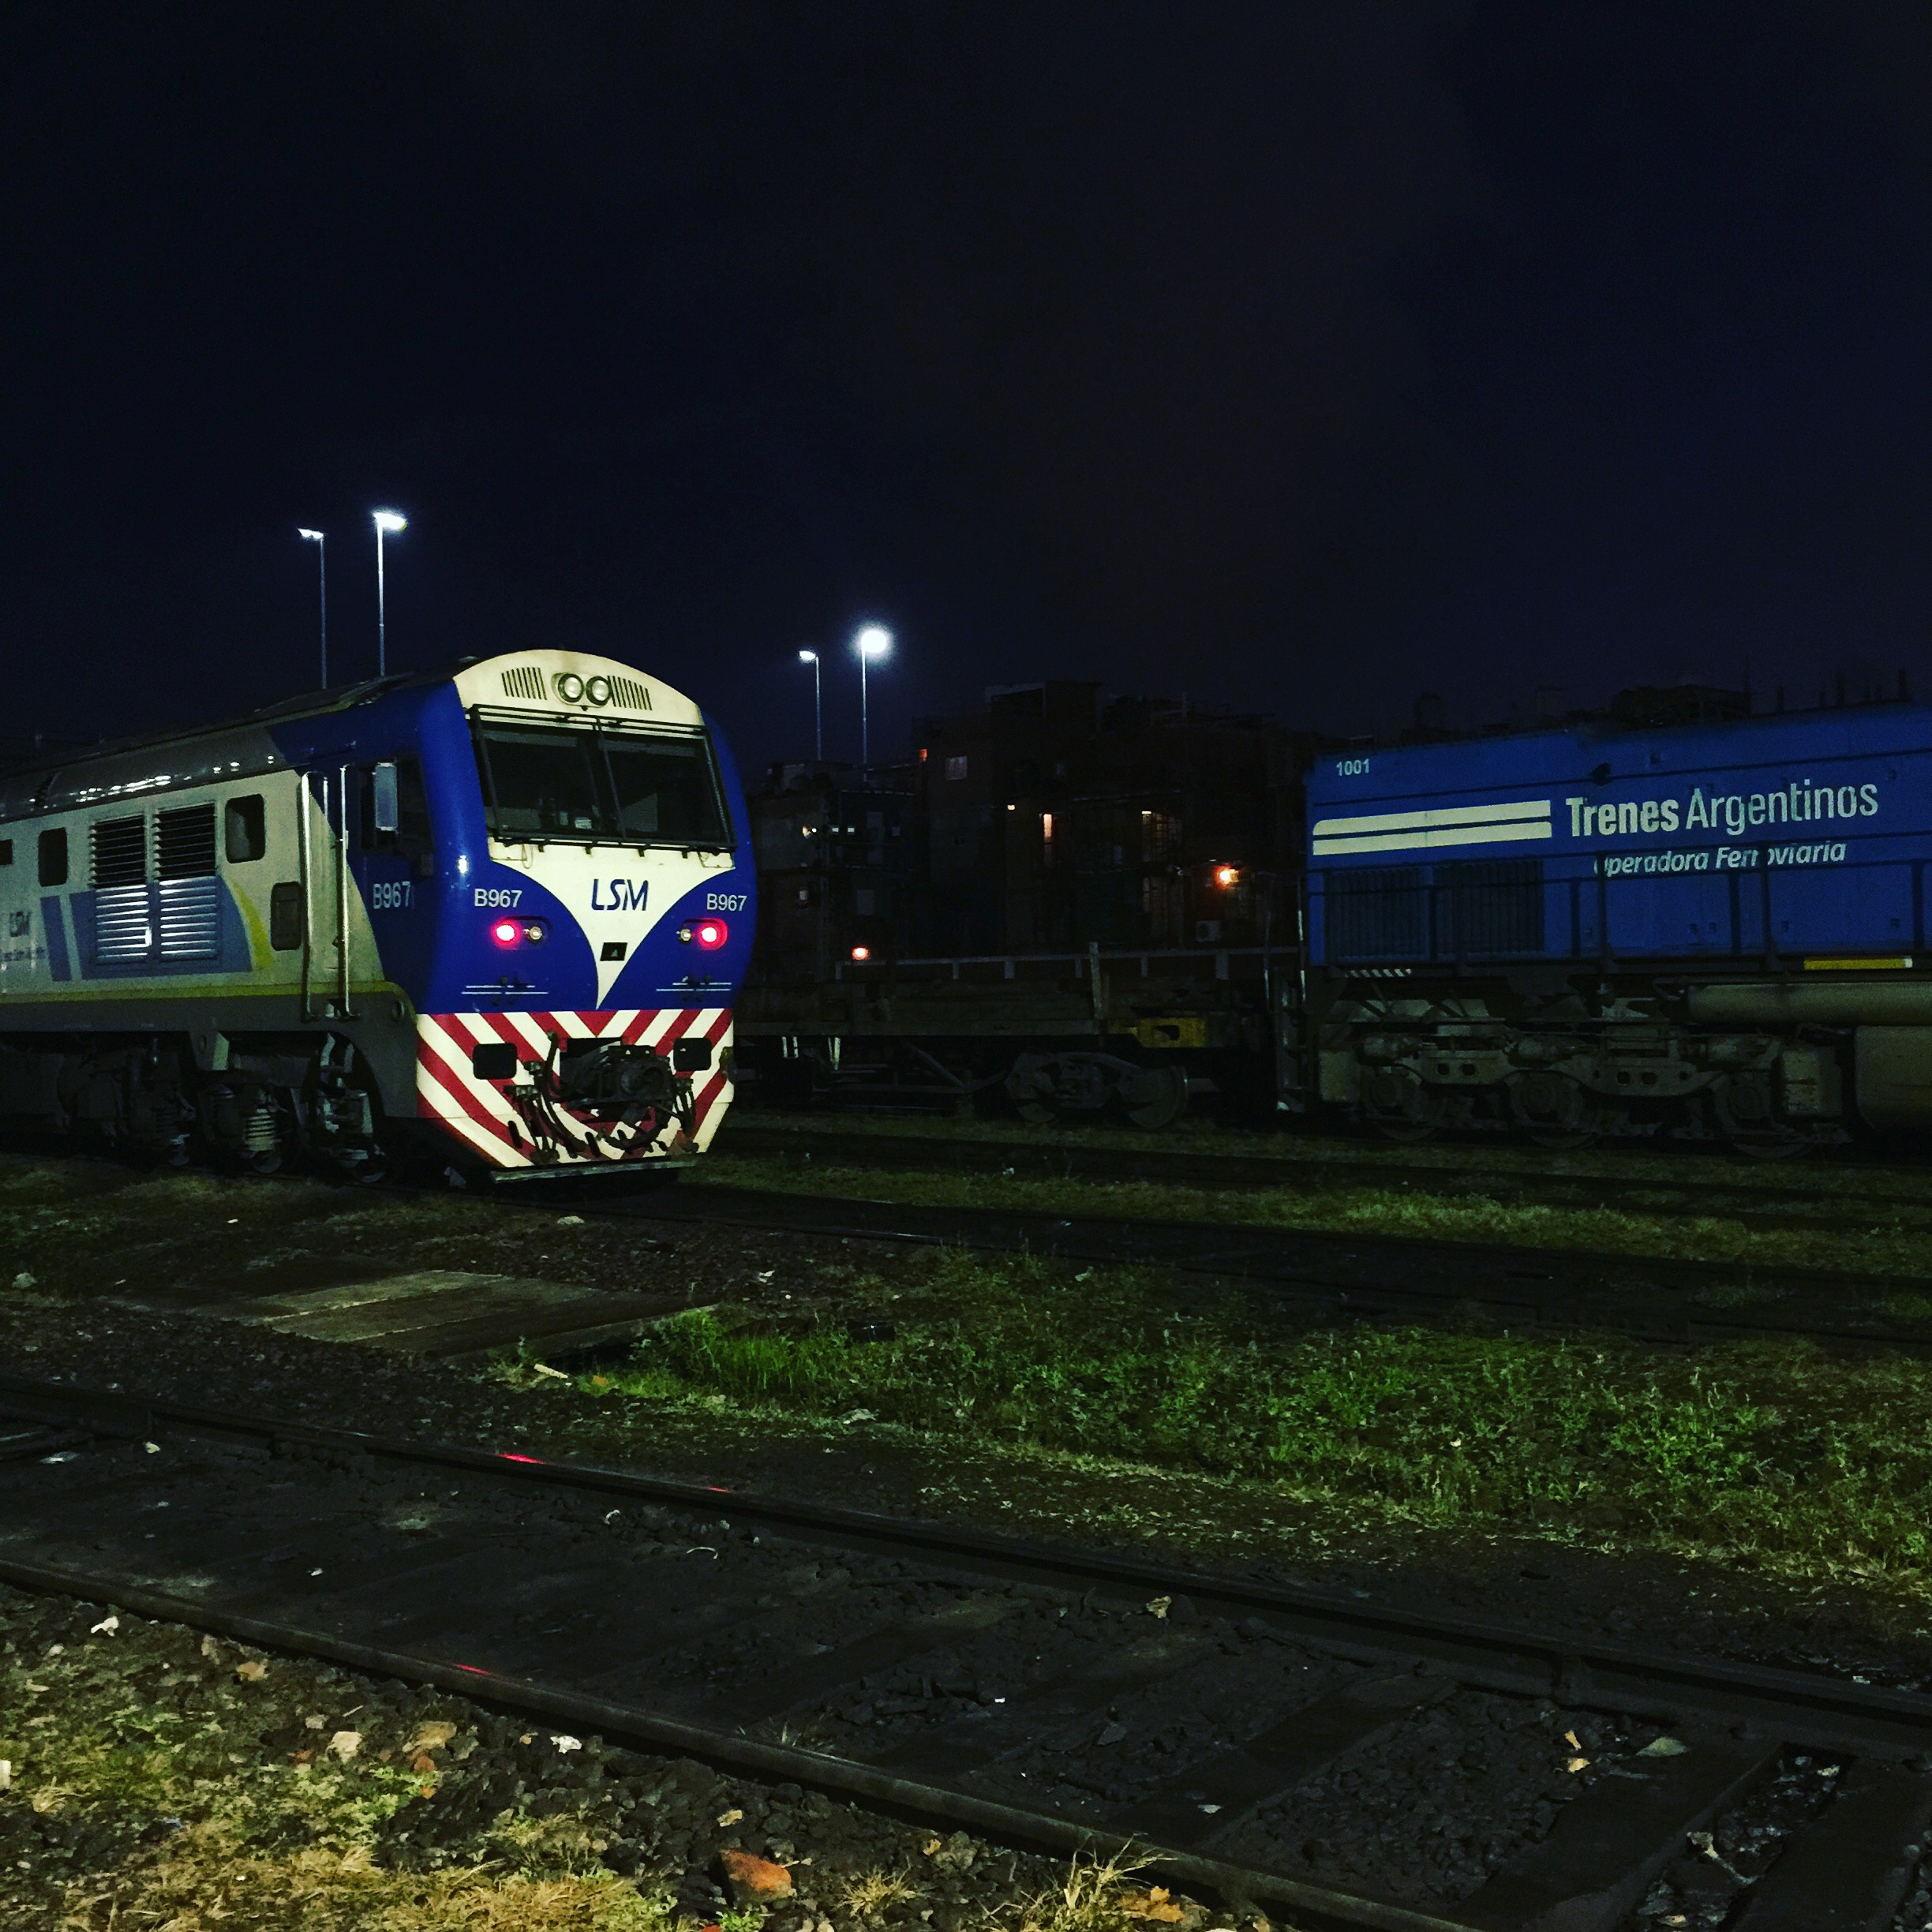
iphone, light, night, train, transport, vehicle, darkness, lighting, stadium, public transport, instagram, argentina, iphoneography, project365, squareformat, rodrigoparedes, buenosaires, ar, 160378, 160378com, www160378com, iphone6plus, 203, atmosphere of earth